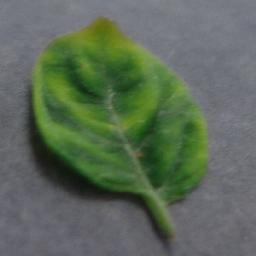
Label: Tomato___Tomato_Yellow_Leaf_Curl_Virus